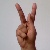
The image shows a hand gesture representing the letter 'K' in Indian Sign Language.